Mambog, Binangonan

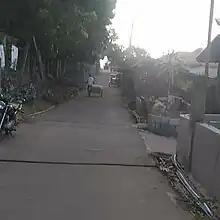
Catleya Street, Mambog in 2020

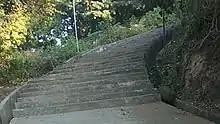
The uphill called "25 Ups" from Mambog

Mambog is located 2.87 kilometers away from the town proper, and 2.58 kilometers away from the municipal hall. It borders Barangay Tatala as its north and west, Batingan as southwest, and Mahabang Parang as its south. Mambog borders Barangay Looc of Cardona, Rizal as its east.